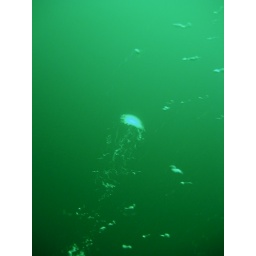
Stray bubbles in the green water